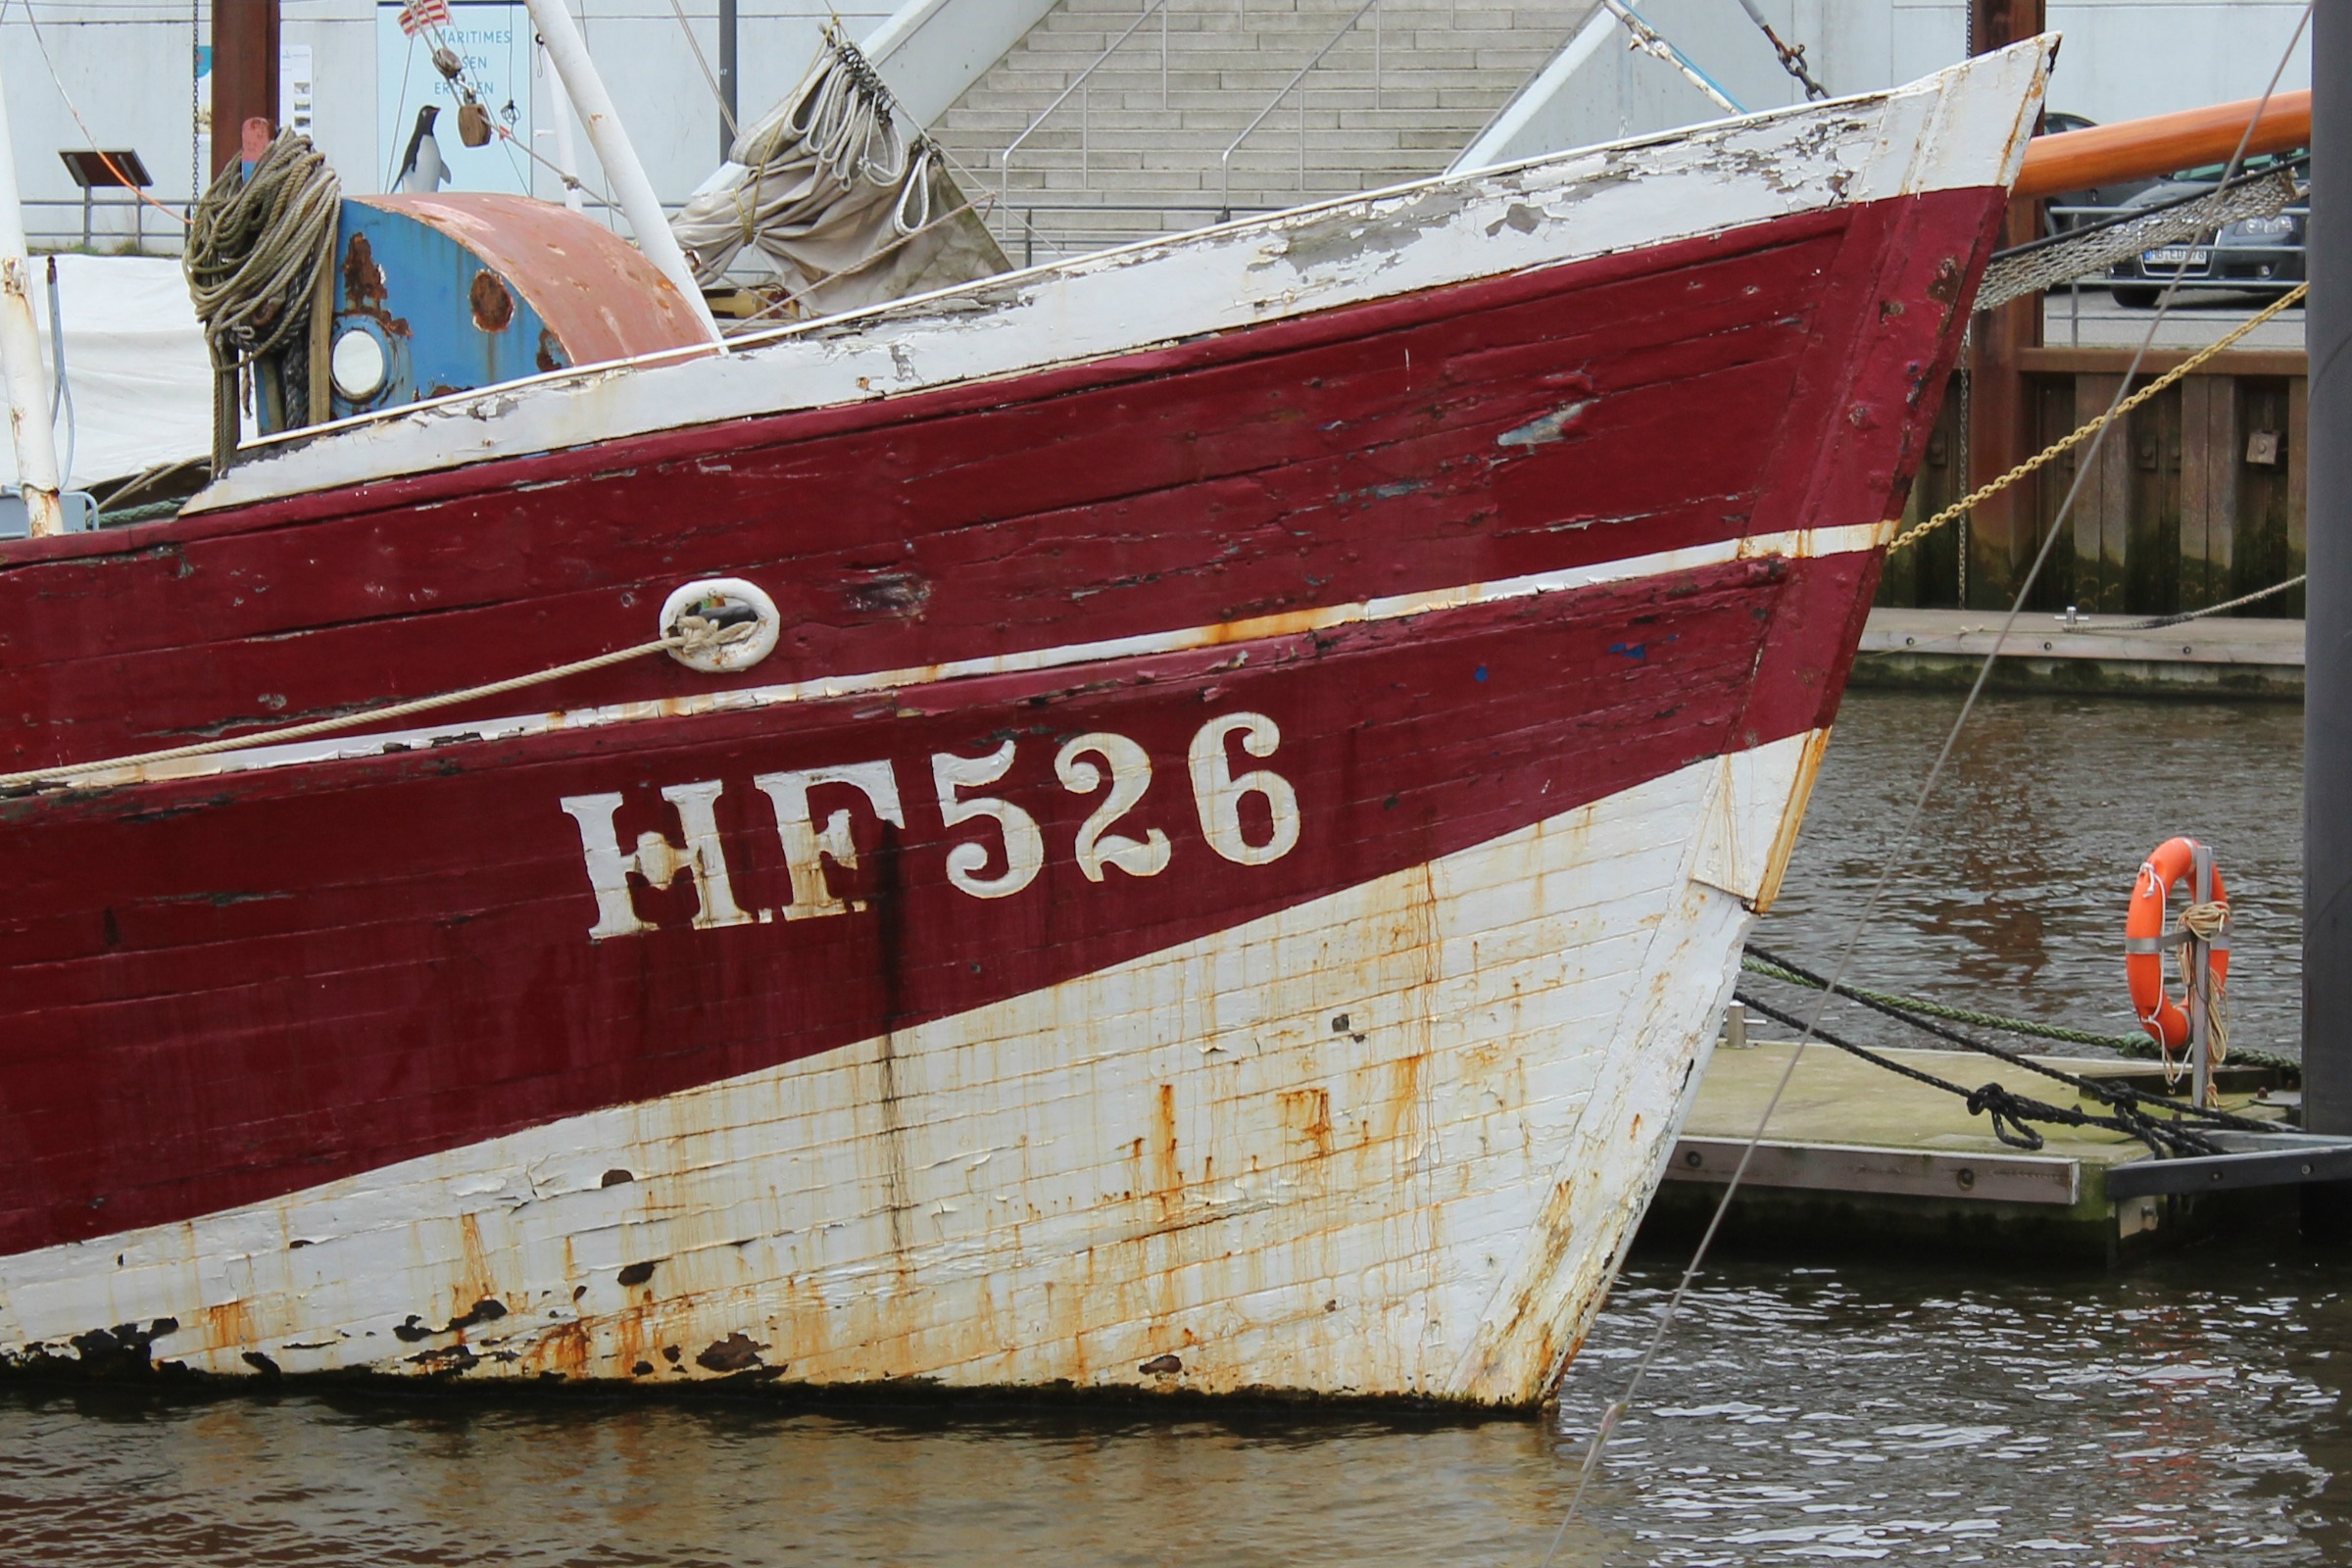
boat, old, ship, boot, vehicle, mast, jetty, sailboat, waterway, maritime, watercraft, schooner, barque, stainless, sailing ship, fishing vessel, watercraft rowing, caravel